Anders Christian Lunde

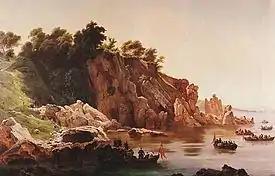
Frederik VII's arrival at Helligdomsklipperne

In 1842, Lunde traveled to Italy, though he had not received a scholarship. However the work he sent home raised so much interest that he was later awarded a two-year stipendium and only returned to Denmark in 1847.